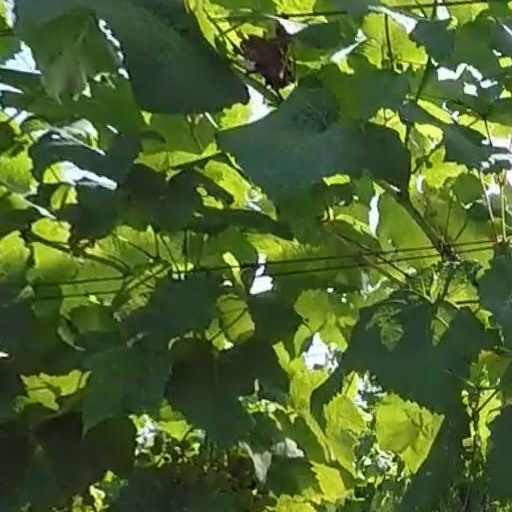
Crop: grape